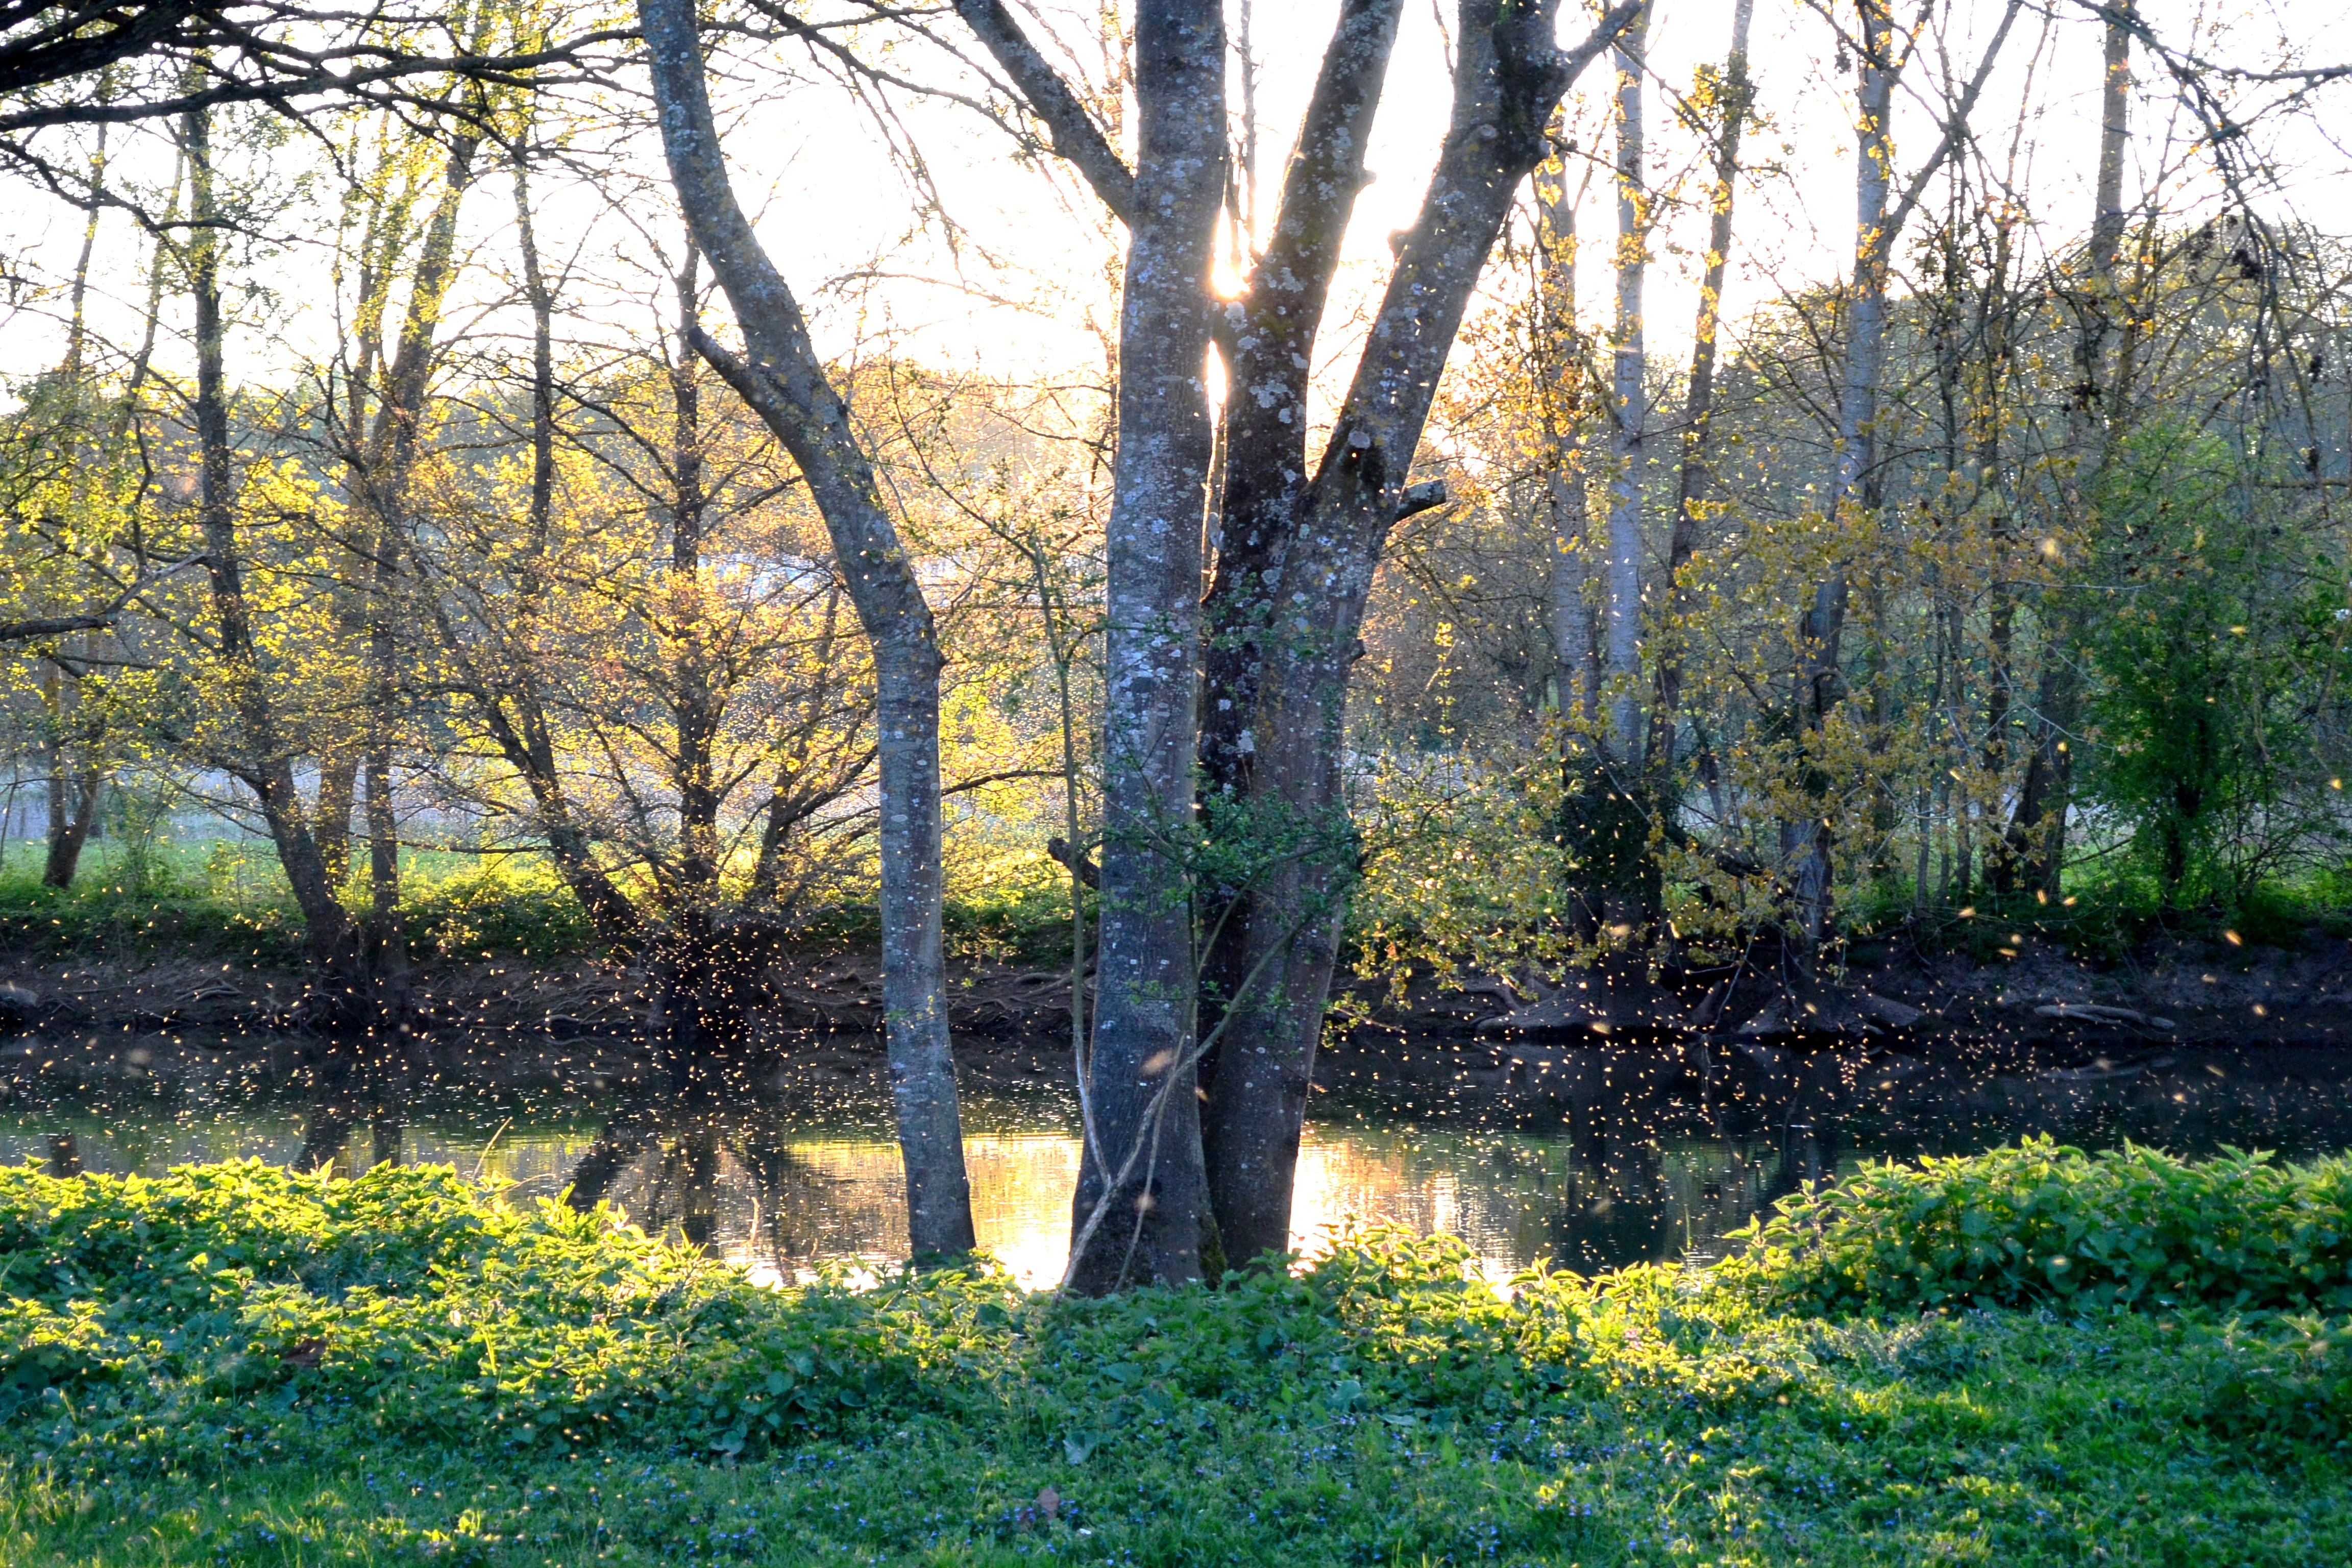
landscape, tree, water, nature, forest, grass, plant, sunset, meadow, sunlight, leaf, flower, river, pond, twilight, green, autumn, park, peace, romantic, botany, season, bank, shrub, wetland, serenity, grove, woodland, habitat, ecosystem, bees, flies, swarm, biome, bucolic, natural environment, woody plant